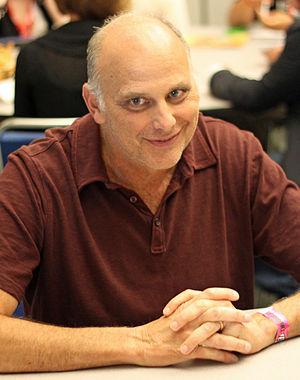
Cet article présente les personnages de l'entourage de Bree Van de Kamp du feuilleton télévisé Desperate Housewives.
Kurt Fuller est un acteur américain né le 16 septembre 1953 à San Francisco, Californie.
Malcolm est une sitcom américaine en 151 épisodes de 23 minutes, créée par Linwood Boomer et diffusée entre le 9 janvier 2000 et le 14 mai 2006 sur le réseau FOX.